William Henry Wyatt

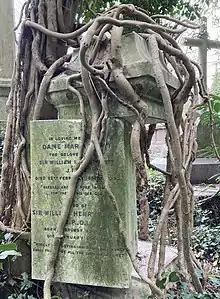
Grave of William Henry Wyatt in Highgate Cemetery

William Wyatt was born on 22 February 1823, the son of Thomas Wyatt, an East Indies merchant, of Willenhall, Warwickshire & East Barnet, Hertfordshire and his wife Elizabeth Reeves.